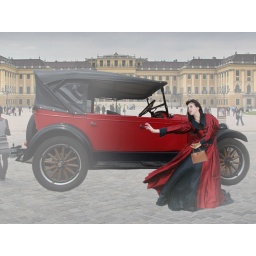
Life in black and red